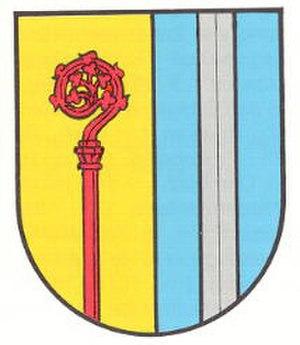
Gries est une municipalité de l'arrondissement de Kusel, en Rhénanie-Palatinat, dans l'ouest de l'Allemagne.